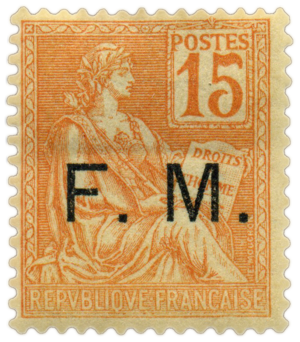
1ère Franchise militaire type Mouchon
Le type Mouchon est une série de timbres-poste d'usage courant émis en France du 4 décembre 1900 à juin 1903. Ils servent de valeurs intermédiaires entre les timbres au type Blanc portant de petits faciales et ceux au type Merson pour les plus fortes.